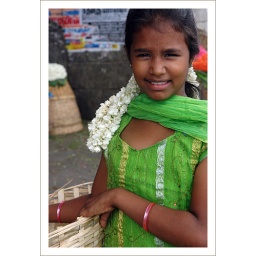
Taken at a flower market in Chennai, India. This child makes a living by making and selling floral garlands.